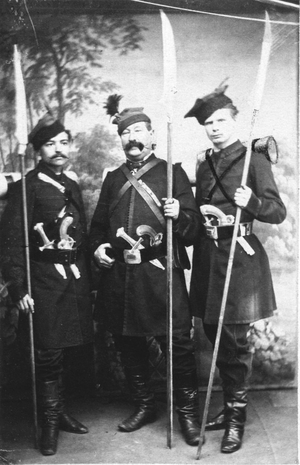
François Rochebrune est un militaire français né le 1ᵉʳ juin, ou le 1ᵉʳ janvier 1830 et mort le 19 janvier 1871. Il a servi dans l'armée française dans les Zouaves pendant la guerre de Crimée. Il a ensuite travaillé deux ans comme professeur de français en Pologne, puis est revenu chez les Zouaves pendant 5 ans avec le grade de sergent. En 1862, il s'est réinstallé en Pologne. Lors de l'insurrection de Janvier 1863 contre l'armée russe, il a créé et dirigé une unité polonaise nommée les Zouaves de la mort. Au bout de quelques mois il a été promu général. Après l'effondrement de l'insurrection, il est revenu en France, où ses exploits en Pologne lui ont valu le grade de capitaine. Il a été promu colonel au moment de la guerre franco-prussienne et a été tué par un tireur d'élite pendant la bataille de Montretout, à l'âge de 40 ans.